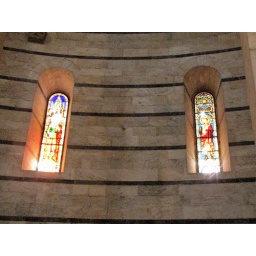
Stained glass window in the Battistery in the La Piazza del Duomo in Pisa